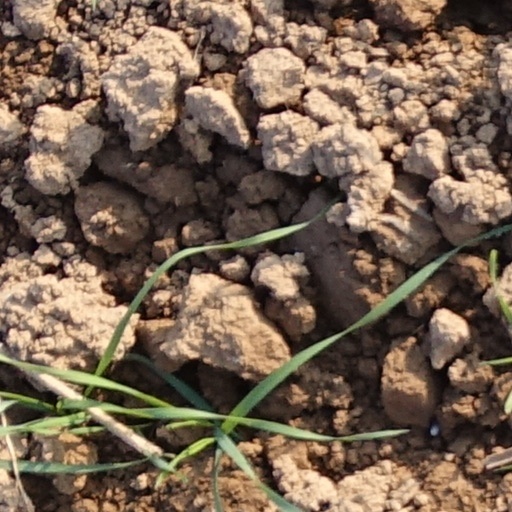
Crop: wheat